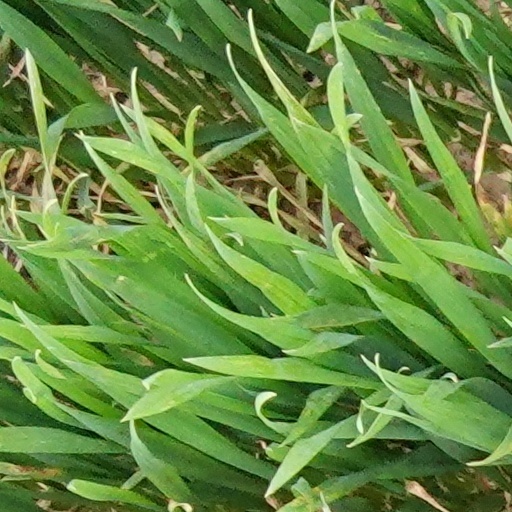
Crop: wheat